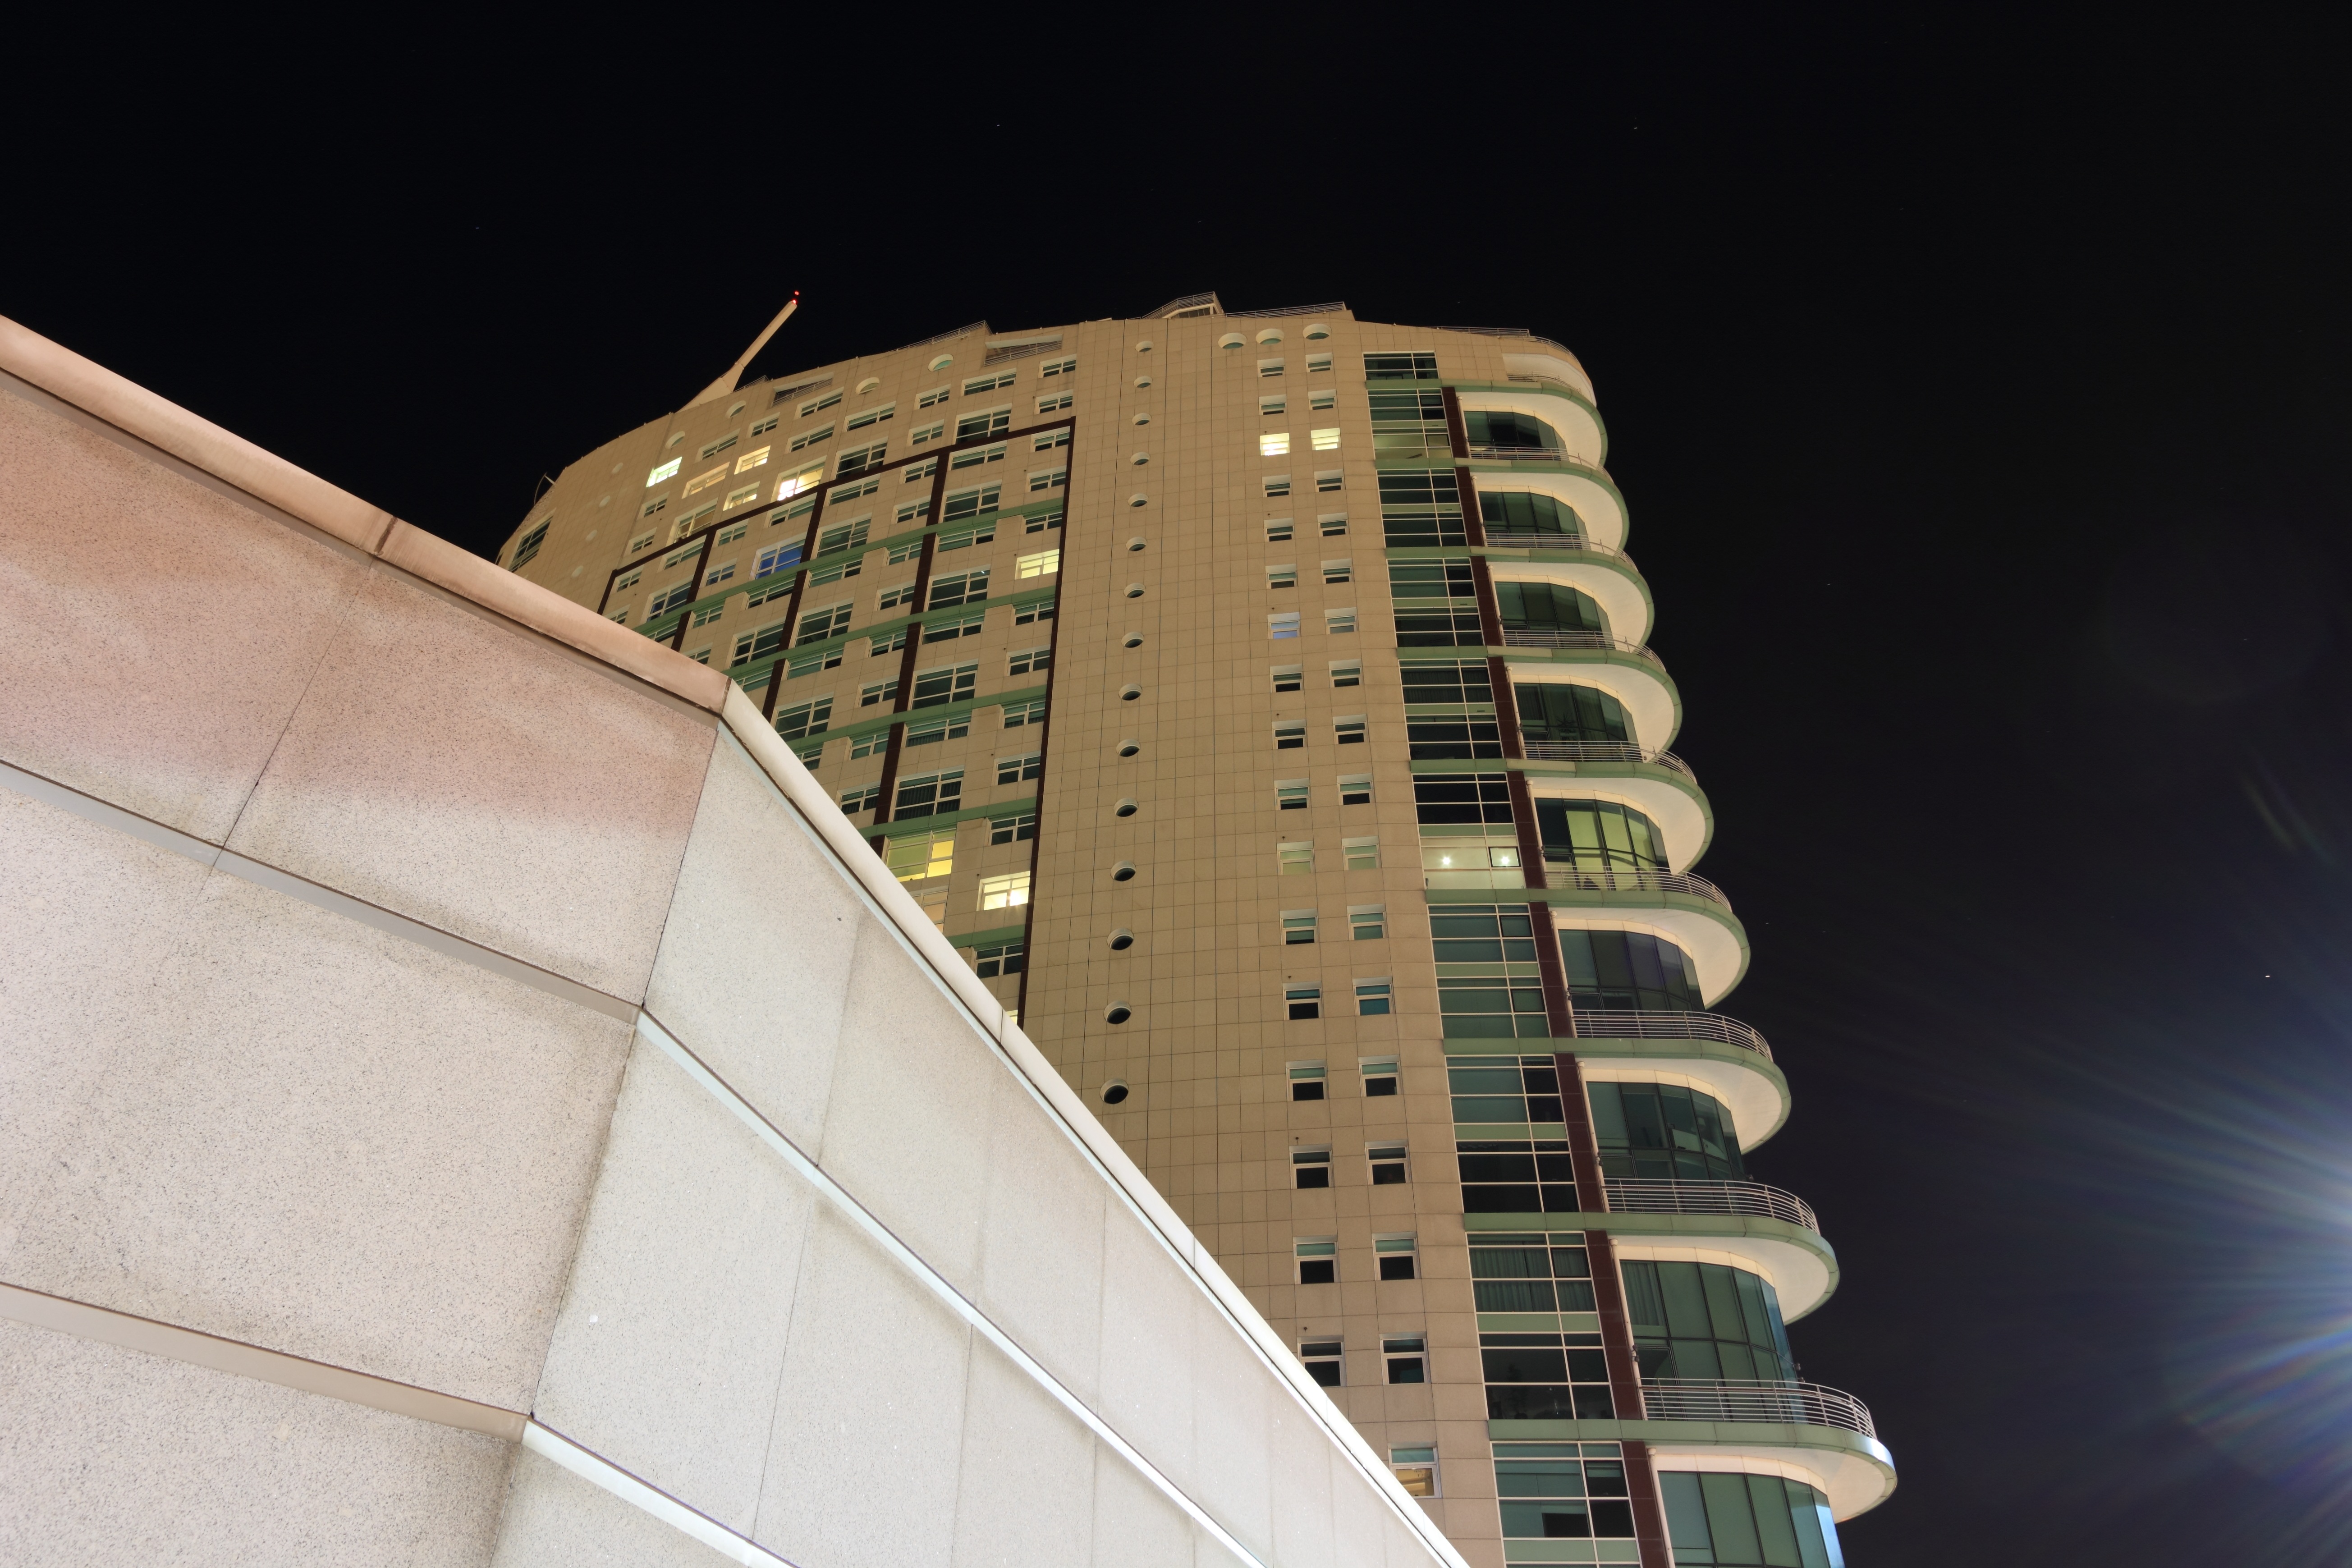
architecture, building, skyscraper, downtown, evening, reflection, tower, landmark, facade, residential, tower block, expo, portugal, flat, area, shape, lisbon, metropolis, oriente, urban area